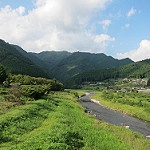
Scene: Outdoor